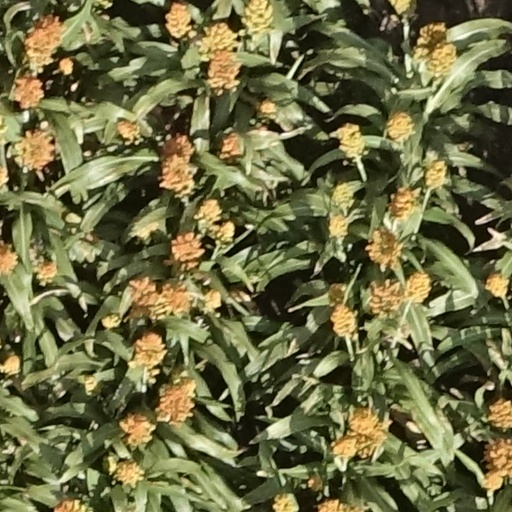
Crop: sorghum